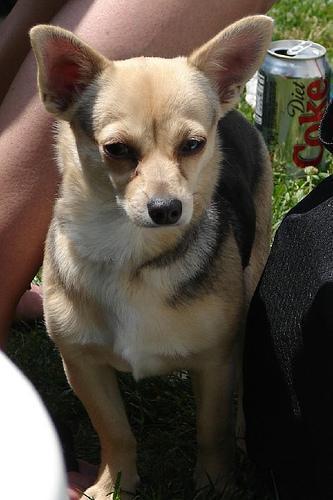
Chihuahua